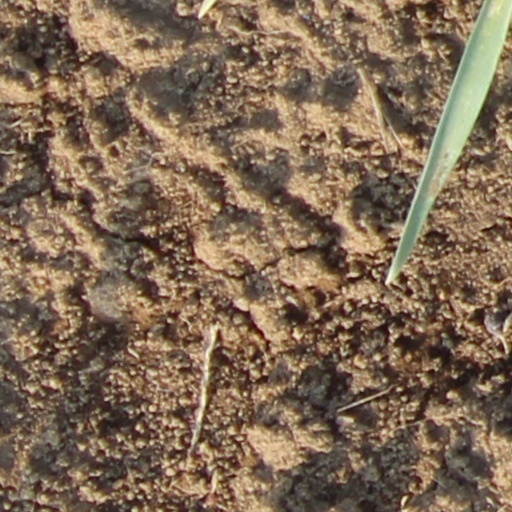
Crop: wheat